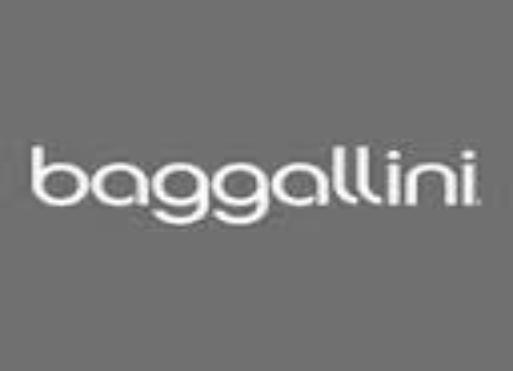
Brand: Baggallini
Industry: Clothes